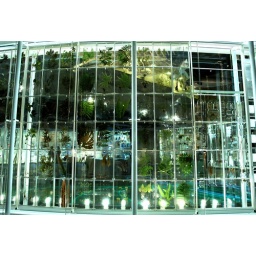
all kinds of plants are encased in this glass wall one by one..what a great idea to catalogue them.